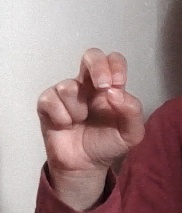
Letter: gaaf